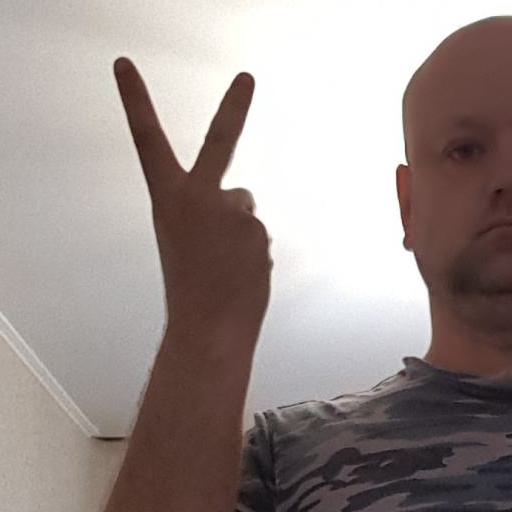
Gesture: peace_inverted